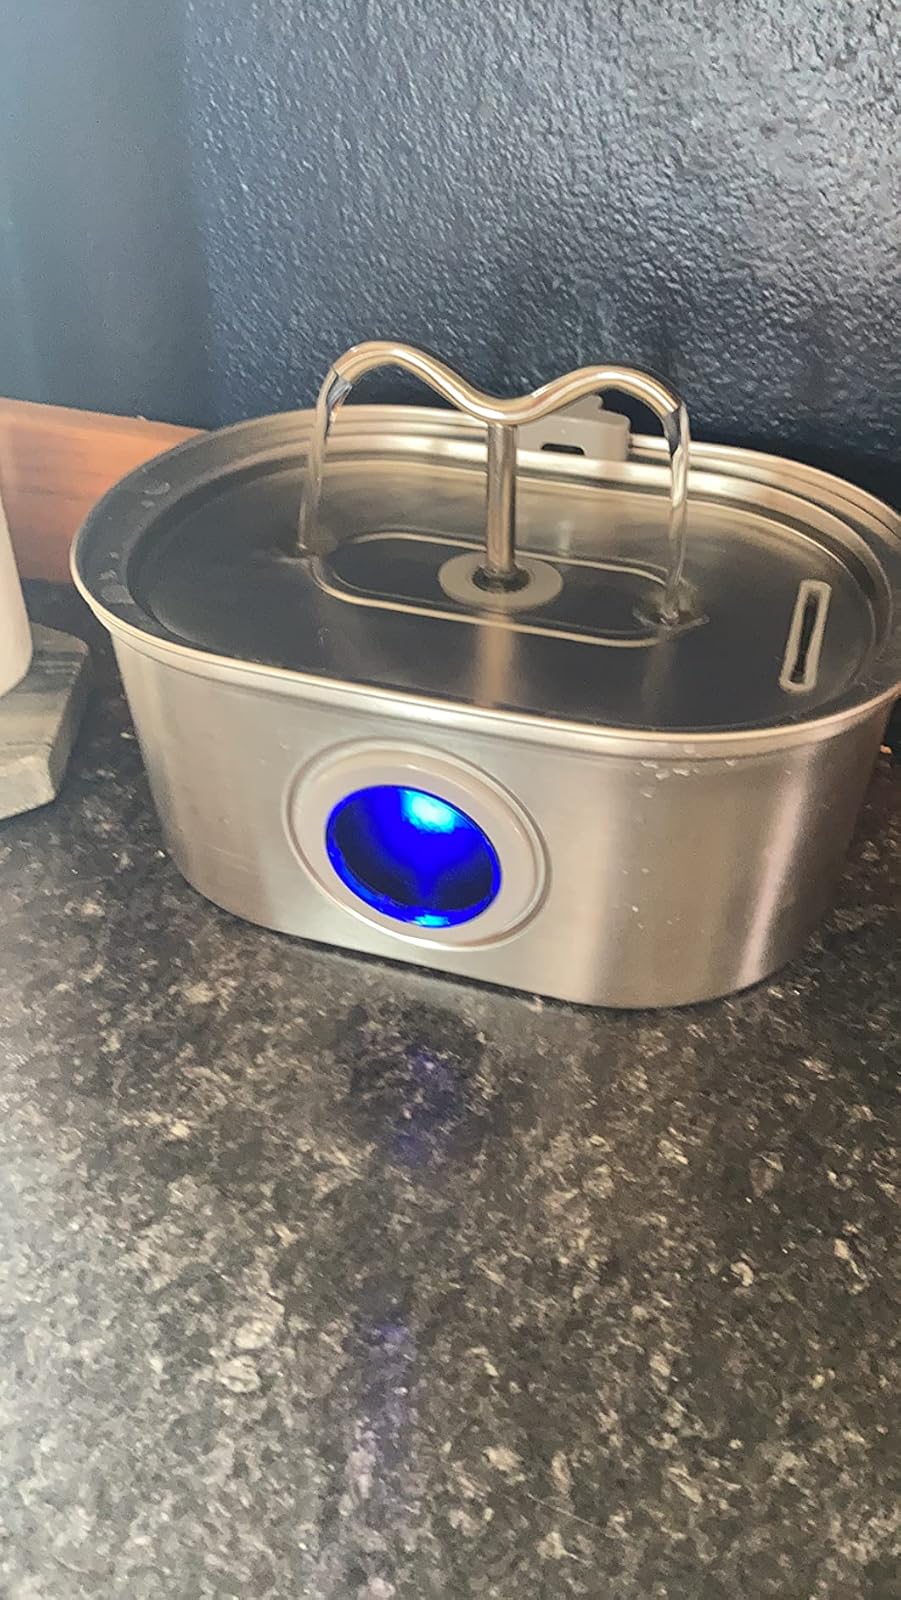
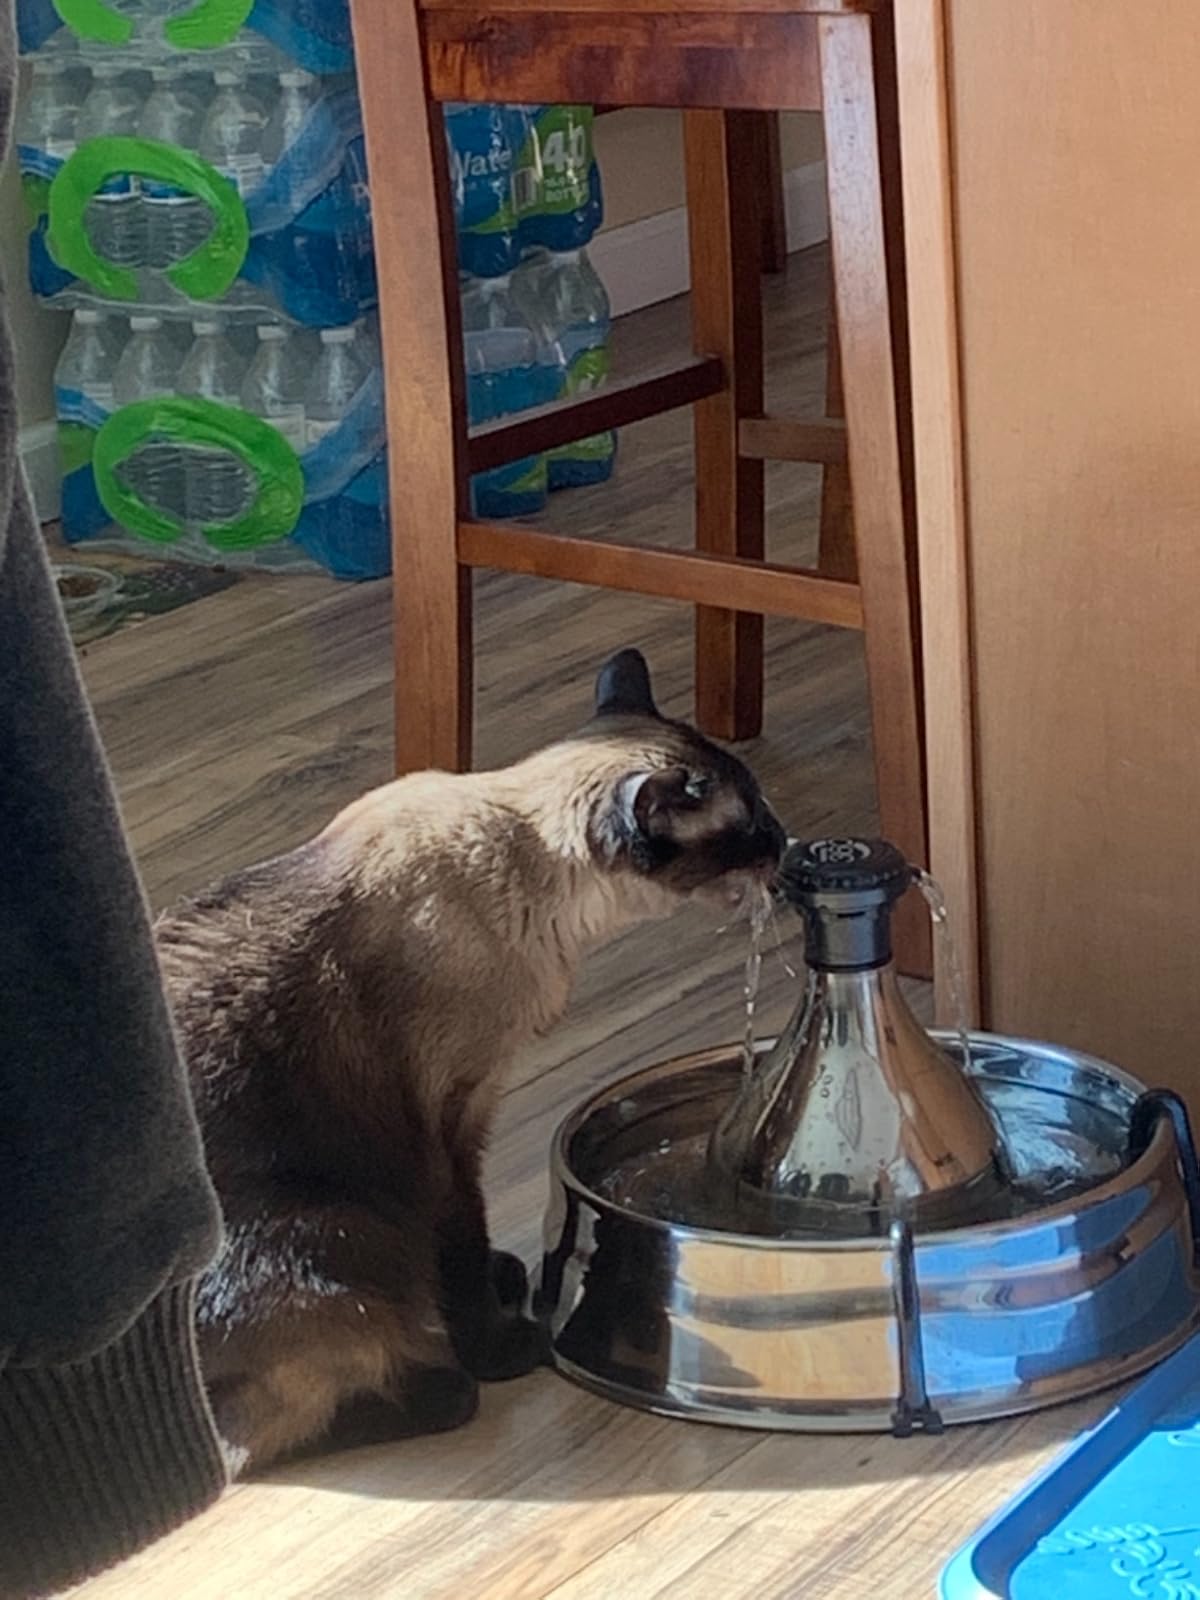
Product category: items_bowl
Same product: no